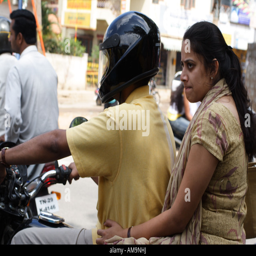
a man wearing a safety helmet rides on a motorbike with a woman